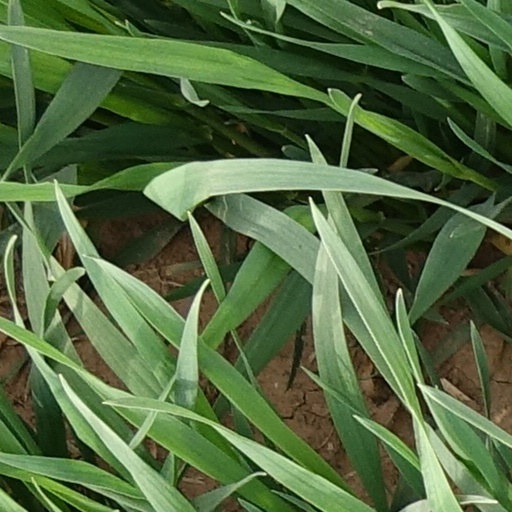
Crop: wheat